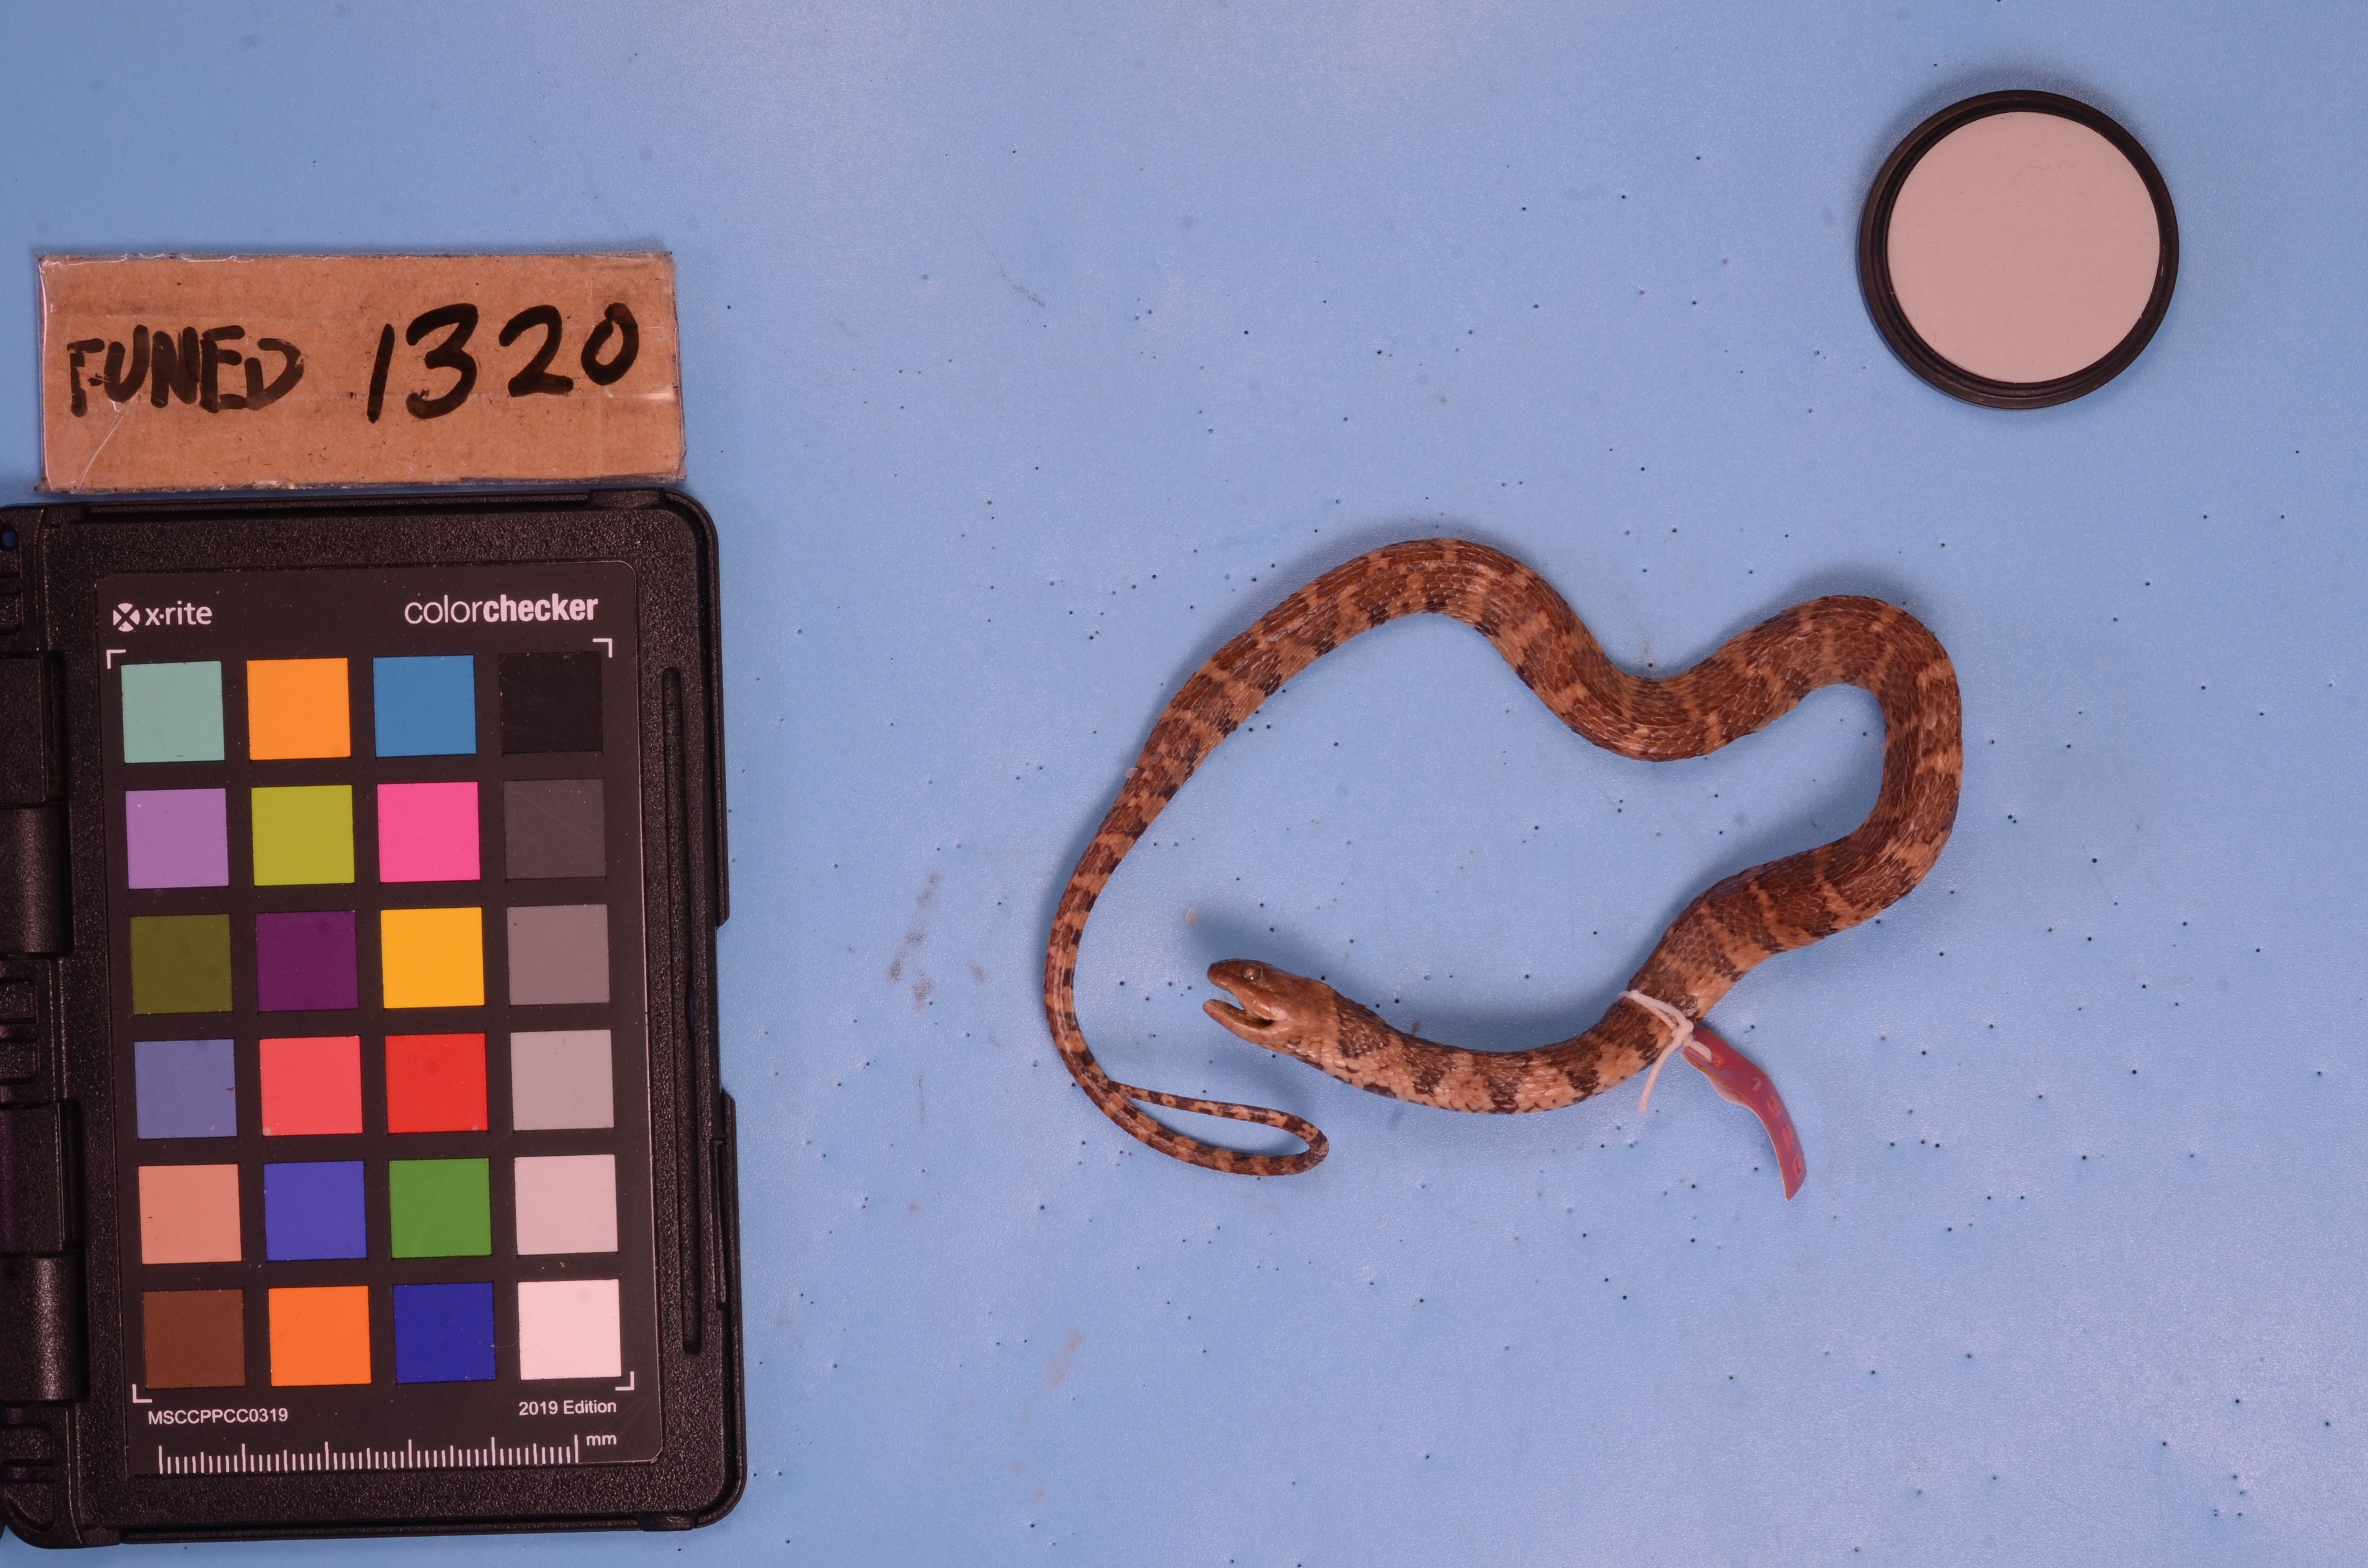
Species: Helicops angulatus
View: dorsal
Mimicry status: mimic